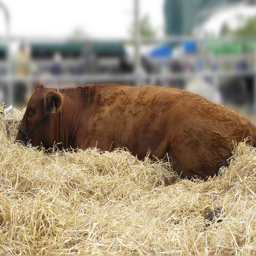
A large brown cow is lying in a large pile of hay.
A brown cow lying alseep in some hay.
a cow laying on hay with a blurry background
A cow laying in some straw with a blurry background
Brown cow resting in a large pile of hay.